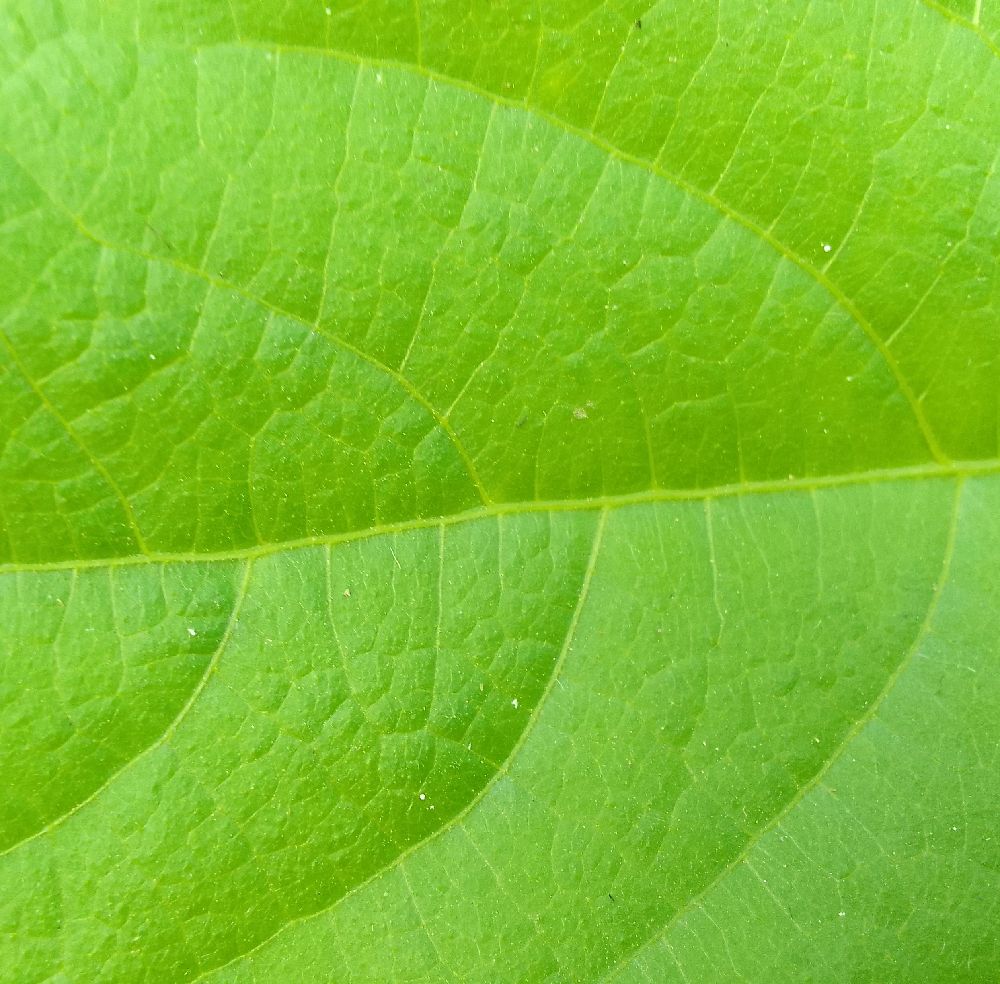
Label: healthy